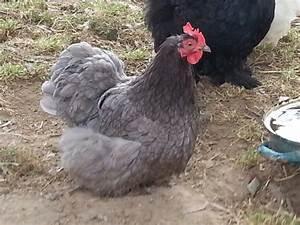
chicken